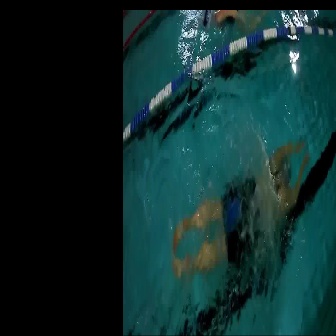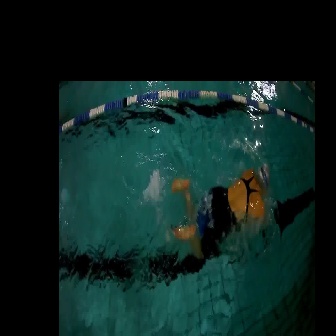
  Please identify the target specified by the bounding box [172,141,309,278] in the first image and locate it in the second image. Return the coordinates in [x_min,y_min,x_max,y_max] format.
Answer: [171,161,269,259]